Gardening

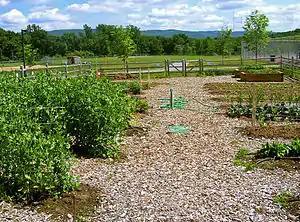
An organic garden on a school campus

In the 18th century, gardens were laid out more naturally, without any walls. This style of smooth, undulating grass, which would run straight to the house, clumps, belts and scattering of trees and serpentine lakes formed by invisibly damming small rivers, was a new style within the English landscape. This was a "gardenless" form of landscape gardening, which swept away almost all the remnants of previous, formally patterned styles. The English landscape garden usually included a lake, lawns set against groves of trees, and often contained shrubberies, grottoes, pavilions, bridges and follies such as mock temples, Gothic ruins, bridges, and other picturesque architecture, designed to recreate an idyllic pastoral landscape. This new style emerged in England in the early 18th century, and spread across Europe, replacing the more formal, symmetrical garden à la française of the 17th century as the principal gardening style of Europe. The English garden presented an idealized view of nature. They were often inspired by paintings of landscapes by Claude Lorraine and Nicolas Poussin, and some were Influenced by the classic Chinese gardens of the East, which had recently been described by European travelers. The work of Lancelot 'Capability' Brown was particularly influential. Also, in 1804, the Horticultural Society was formed.